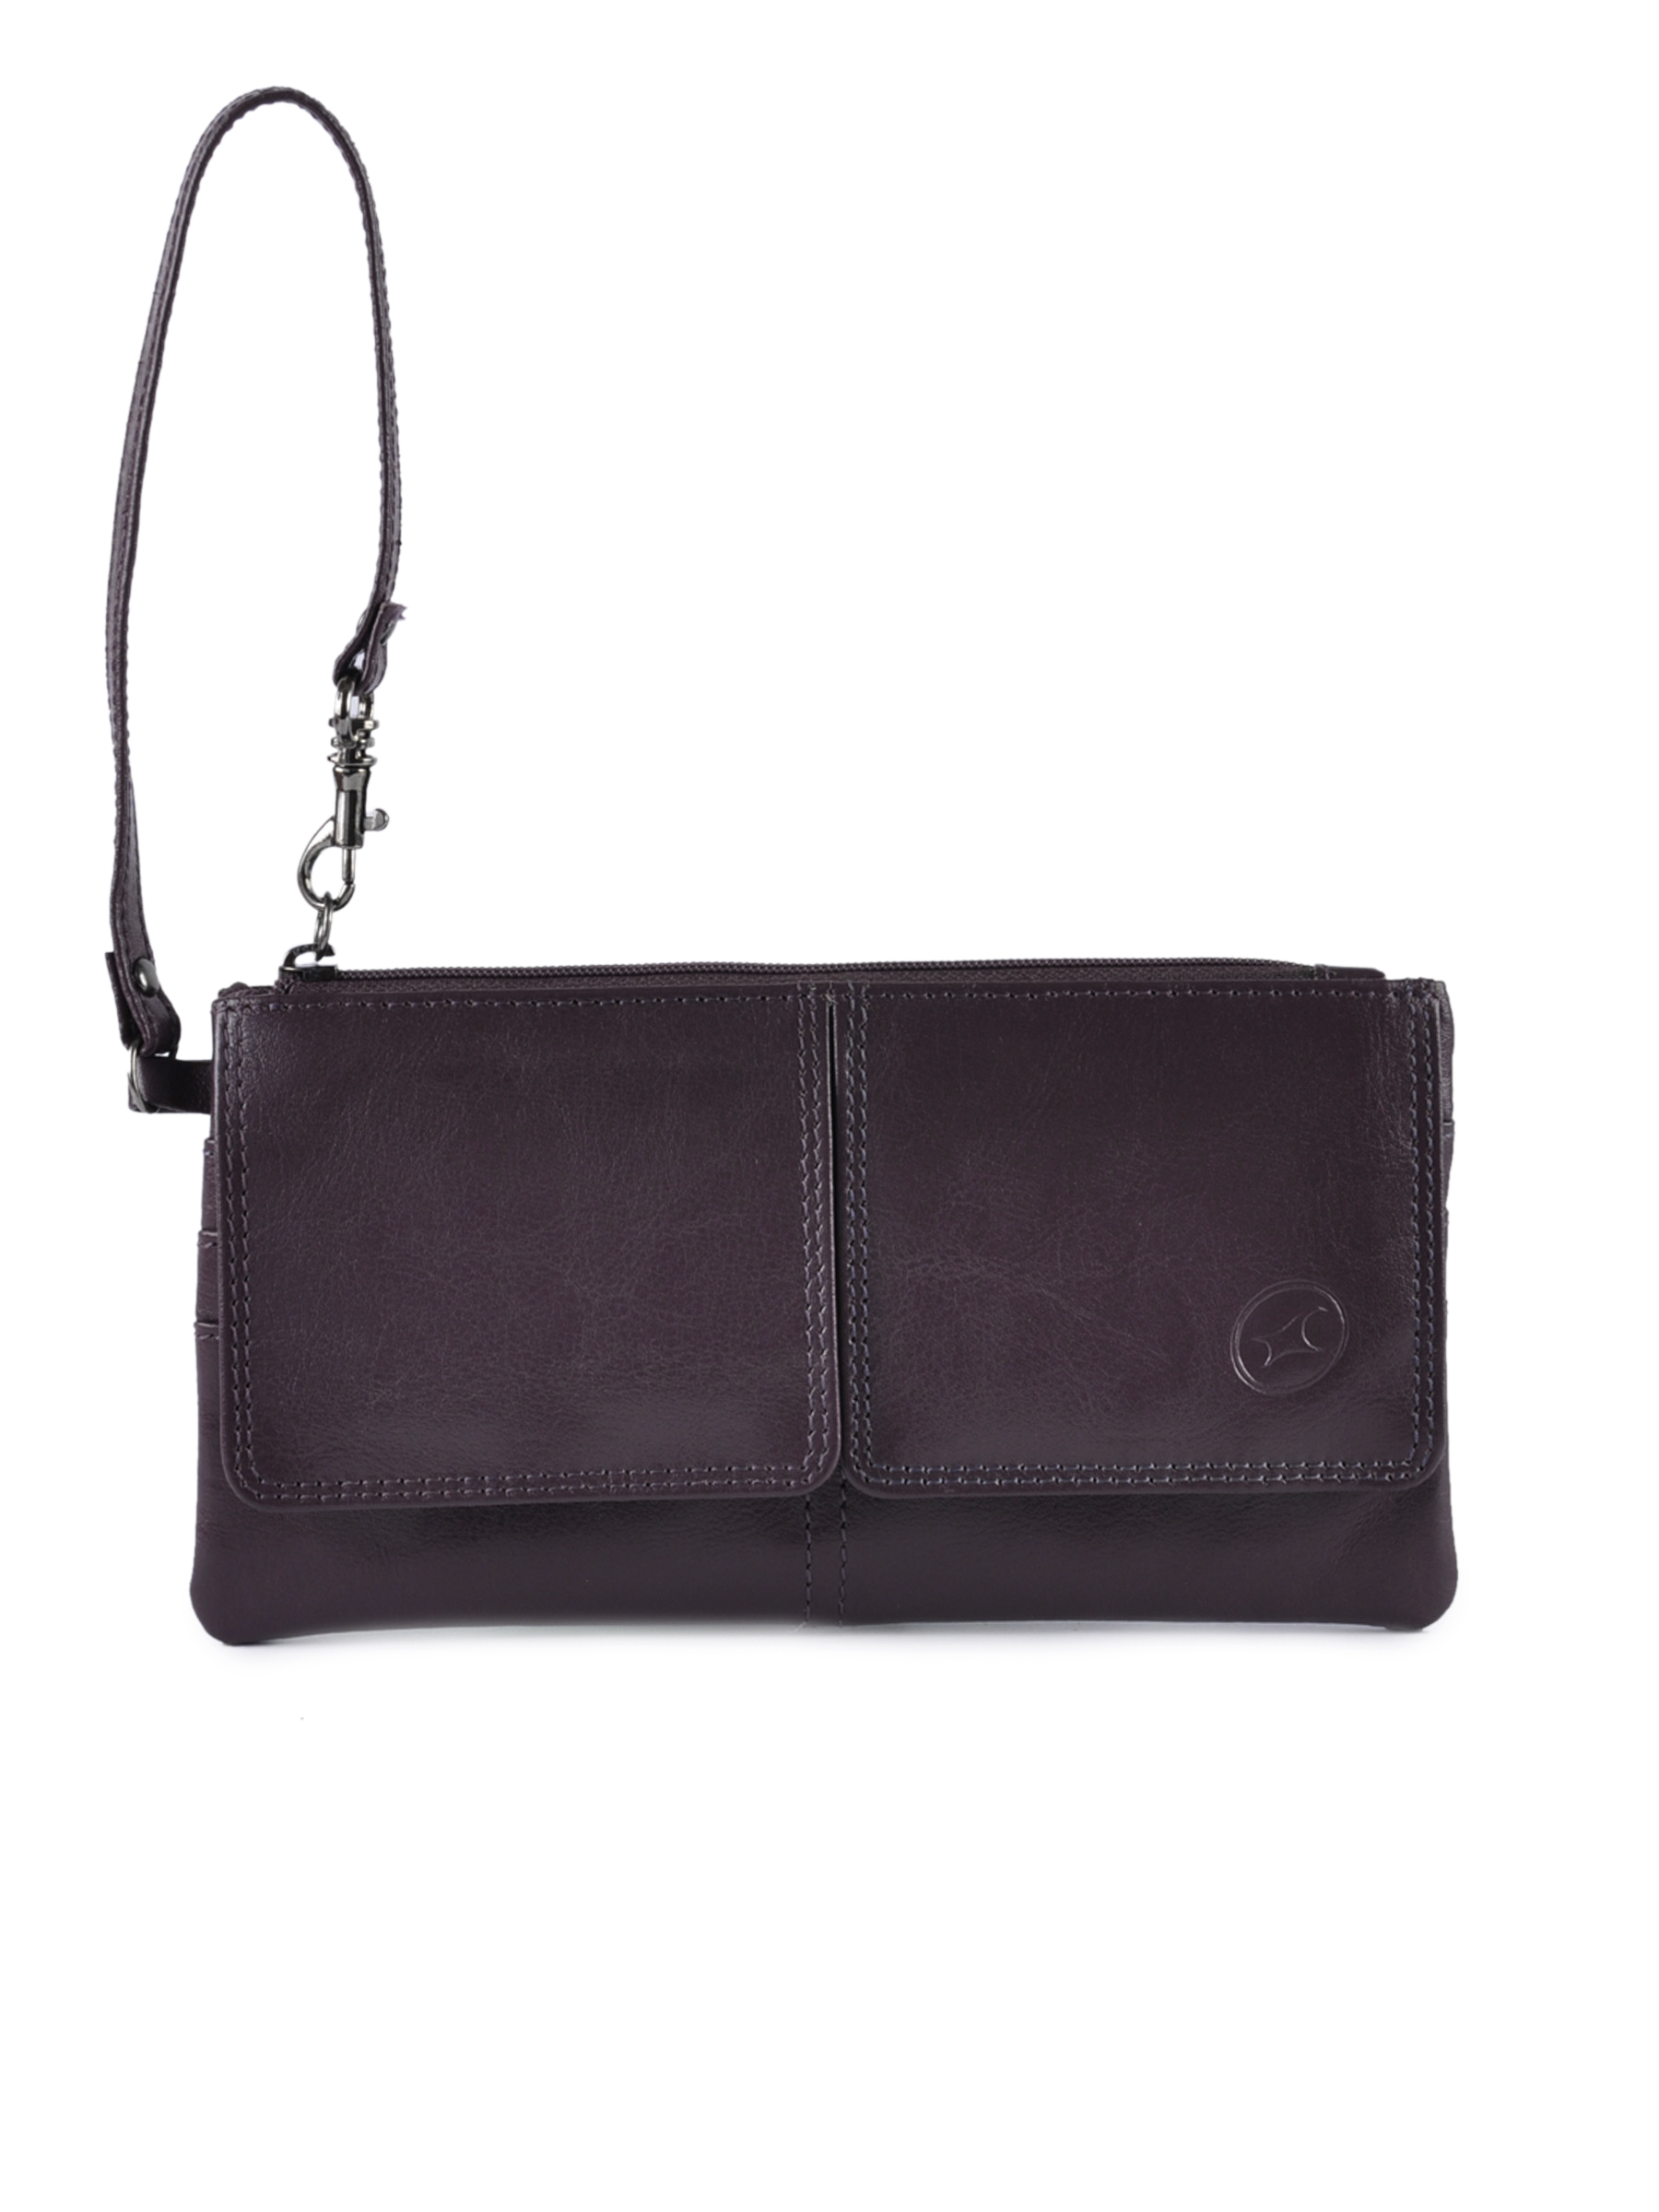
Fastrack Women Leather Purple Wallet
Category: Accessories / Wallets / Wallets
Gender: Women
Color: Purple
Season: Winter 2016
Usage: Casual